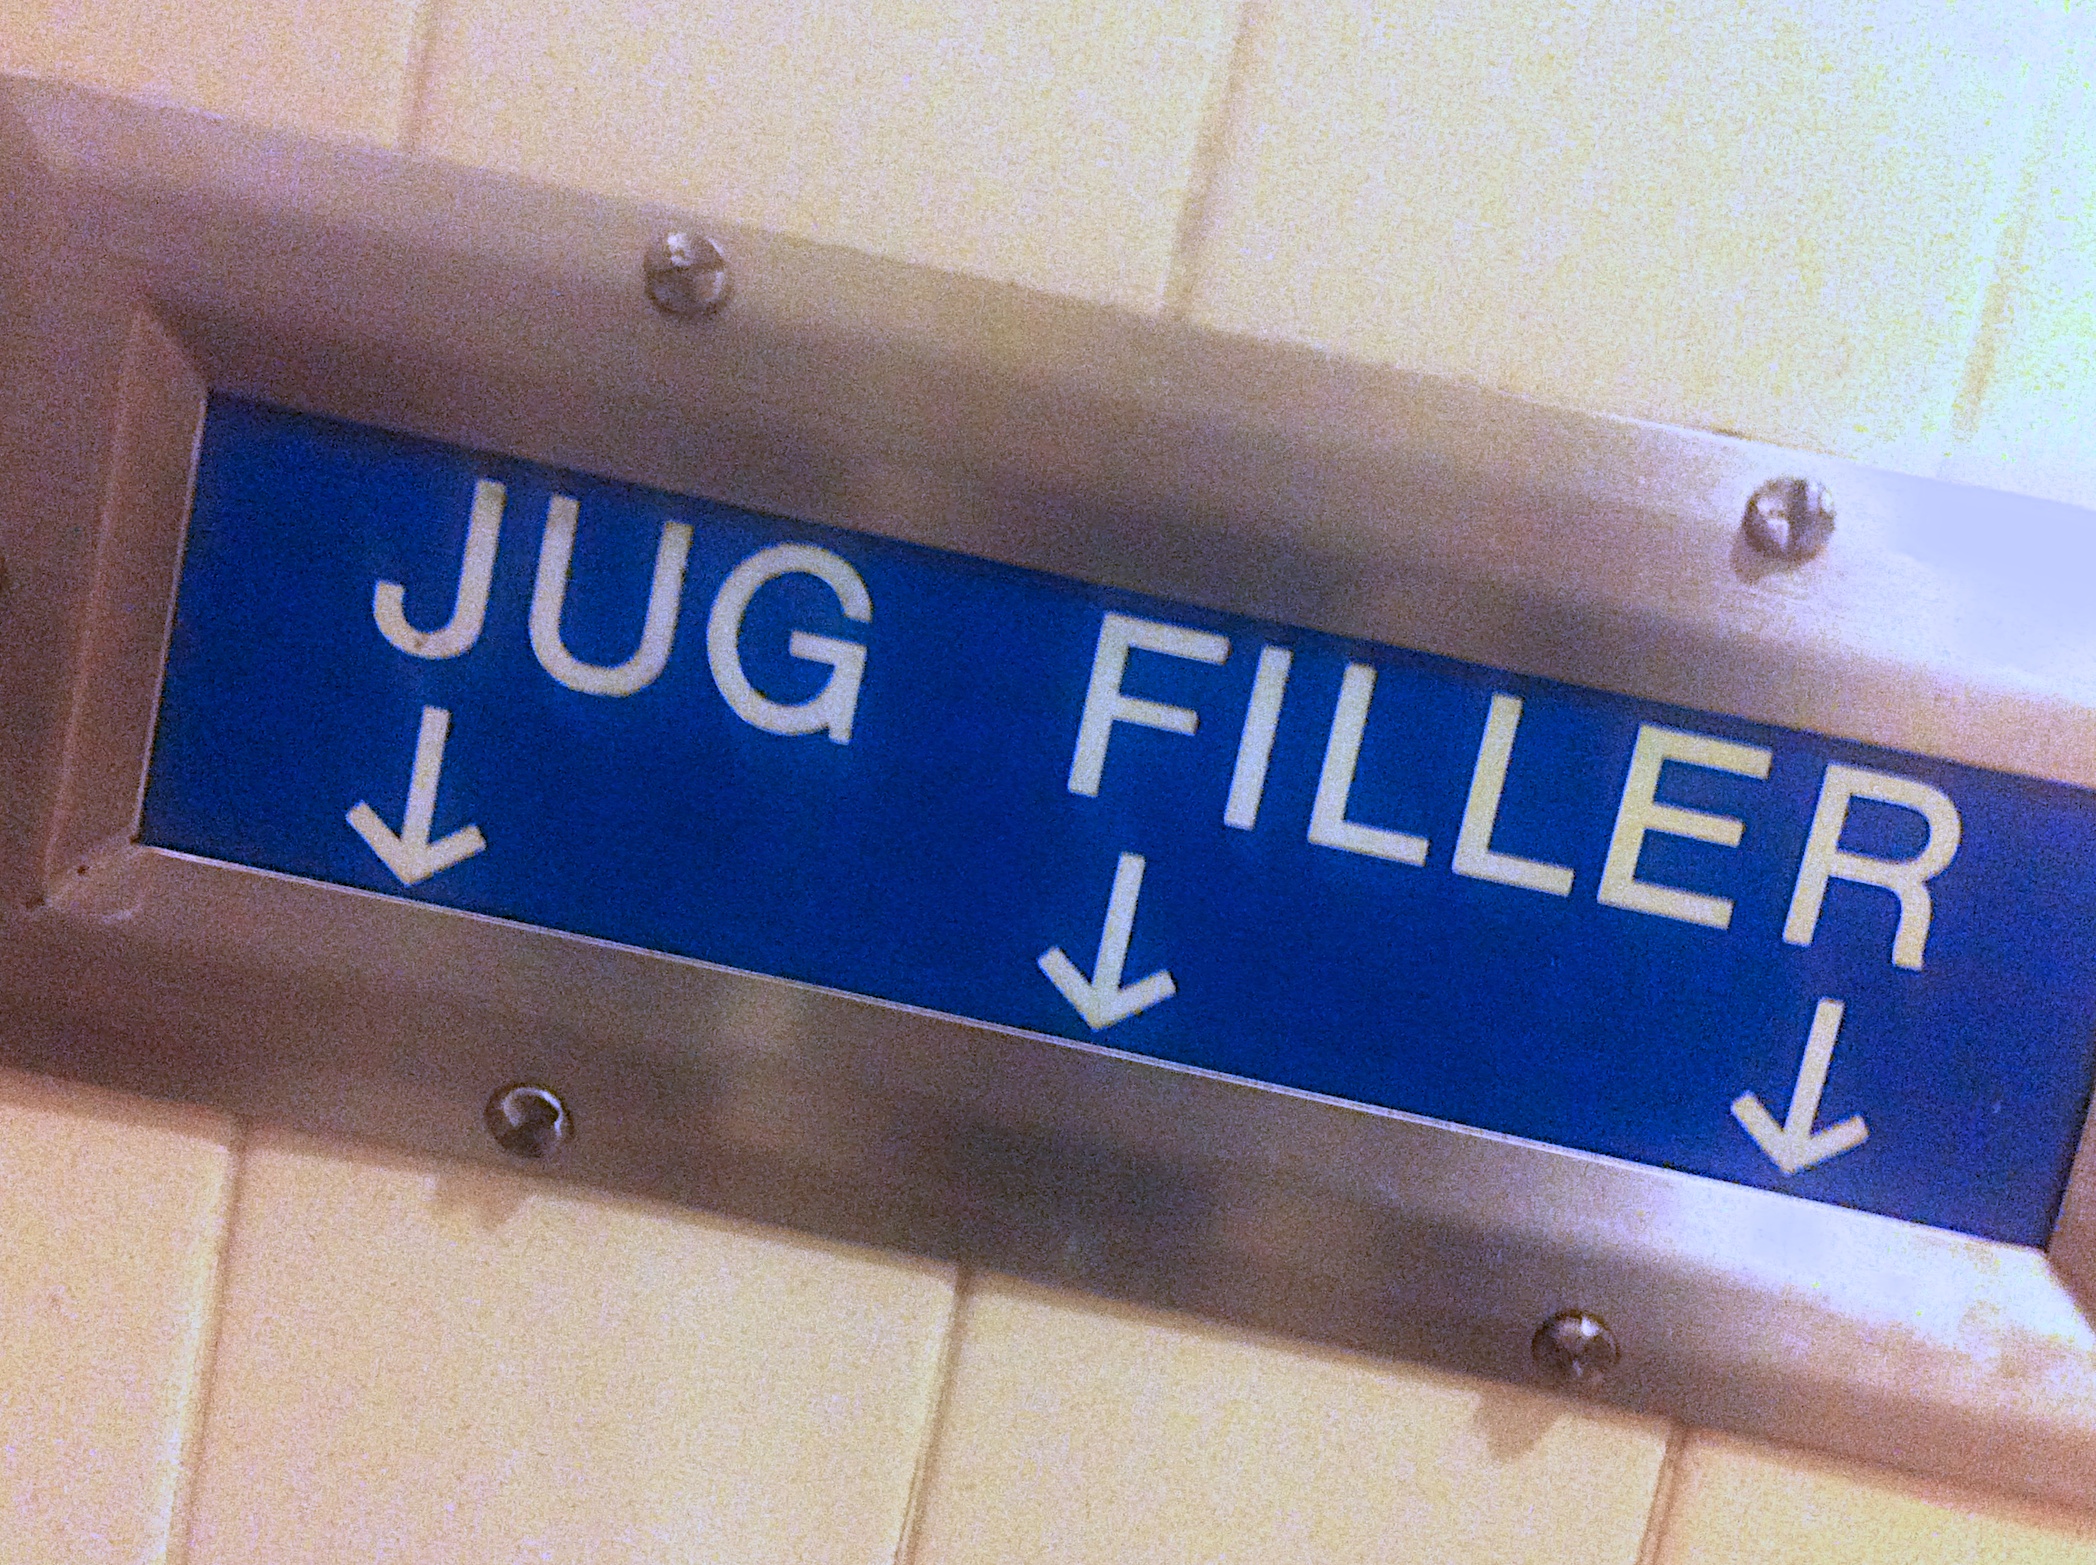
number, sign, street sign, signage, shape, odyssey, hurleylounge, automotive exterior, display device, vehicle registration plate